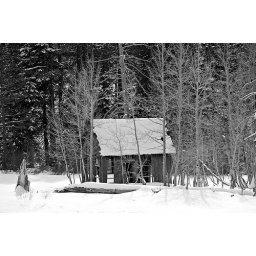
This is an old forest service cabin on highway 267 in California near Northstar ski resort.